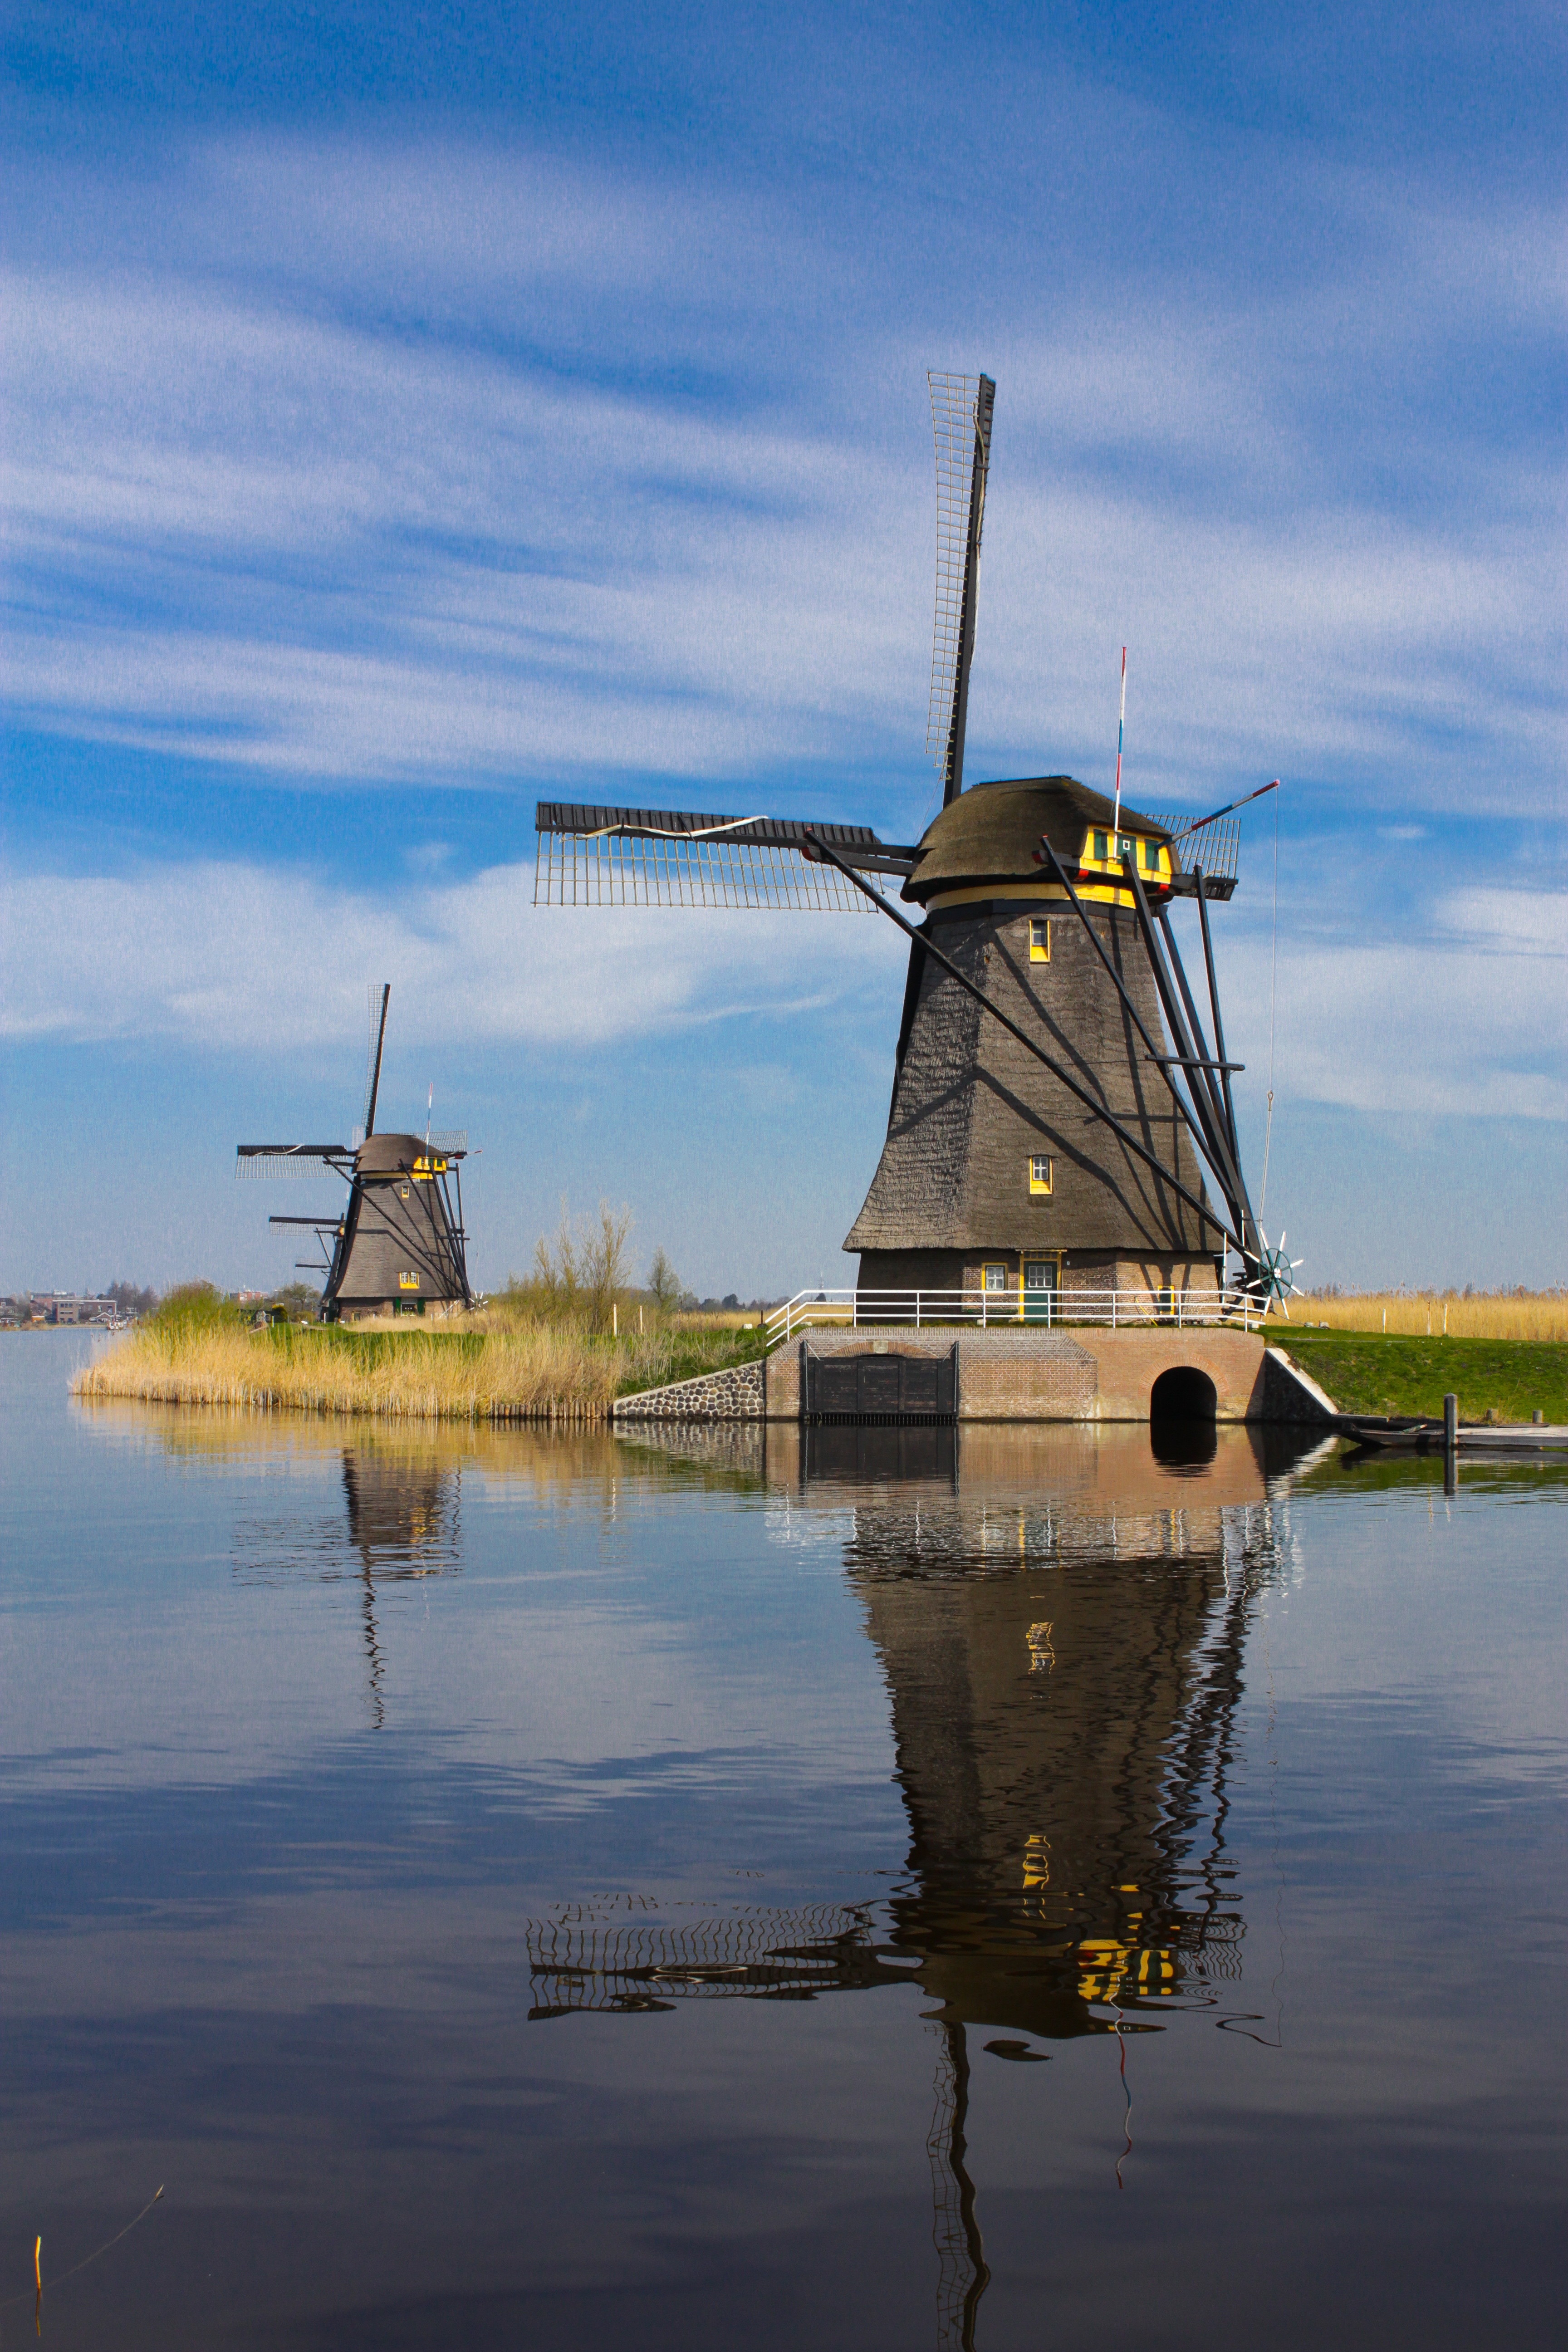
landscape, sea, windmill, wind, building, reflection, vehicle, machine, netherlands, mill, open air museum